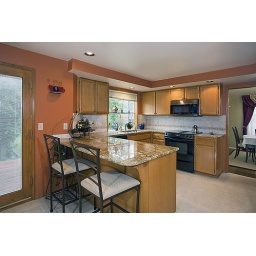
SB80 CR, CL, one on the floor in the kitchen turned way down, one in the dinning room and 580EX on camera